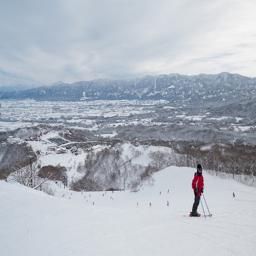
Skier standing at the top of a steep hill with a nice view.
Person stands in the distance for the camera while using skis
A lone skier on a very big snow covered hill.
a person riding skis on a snowy slope
a person on skis travels through some snow